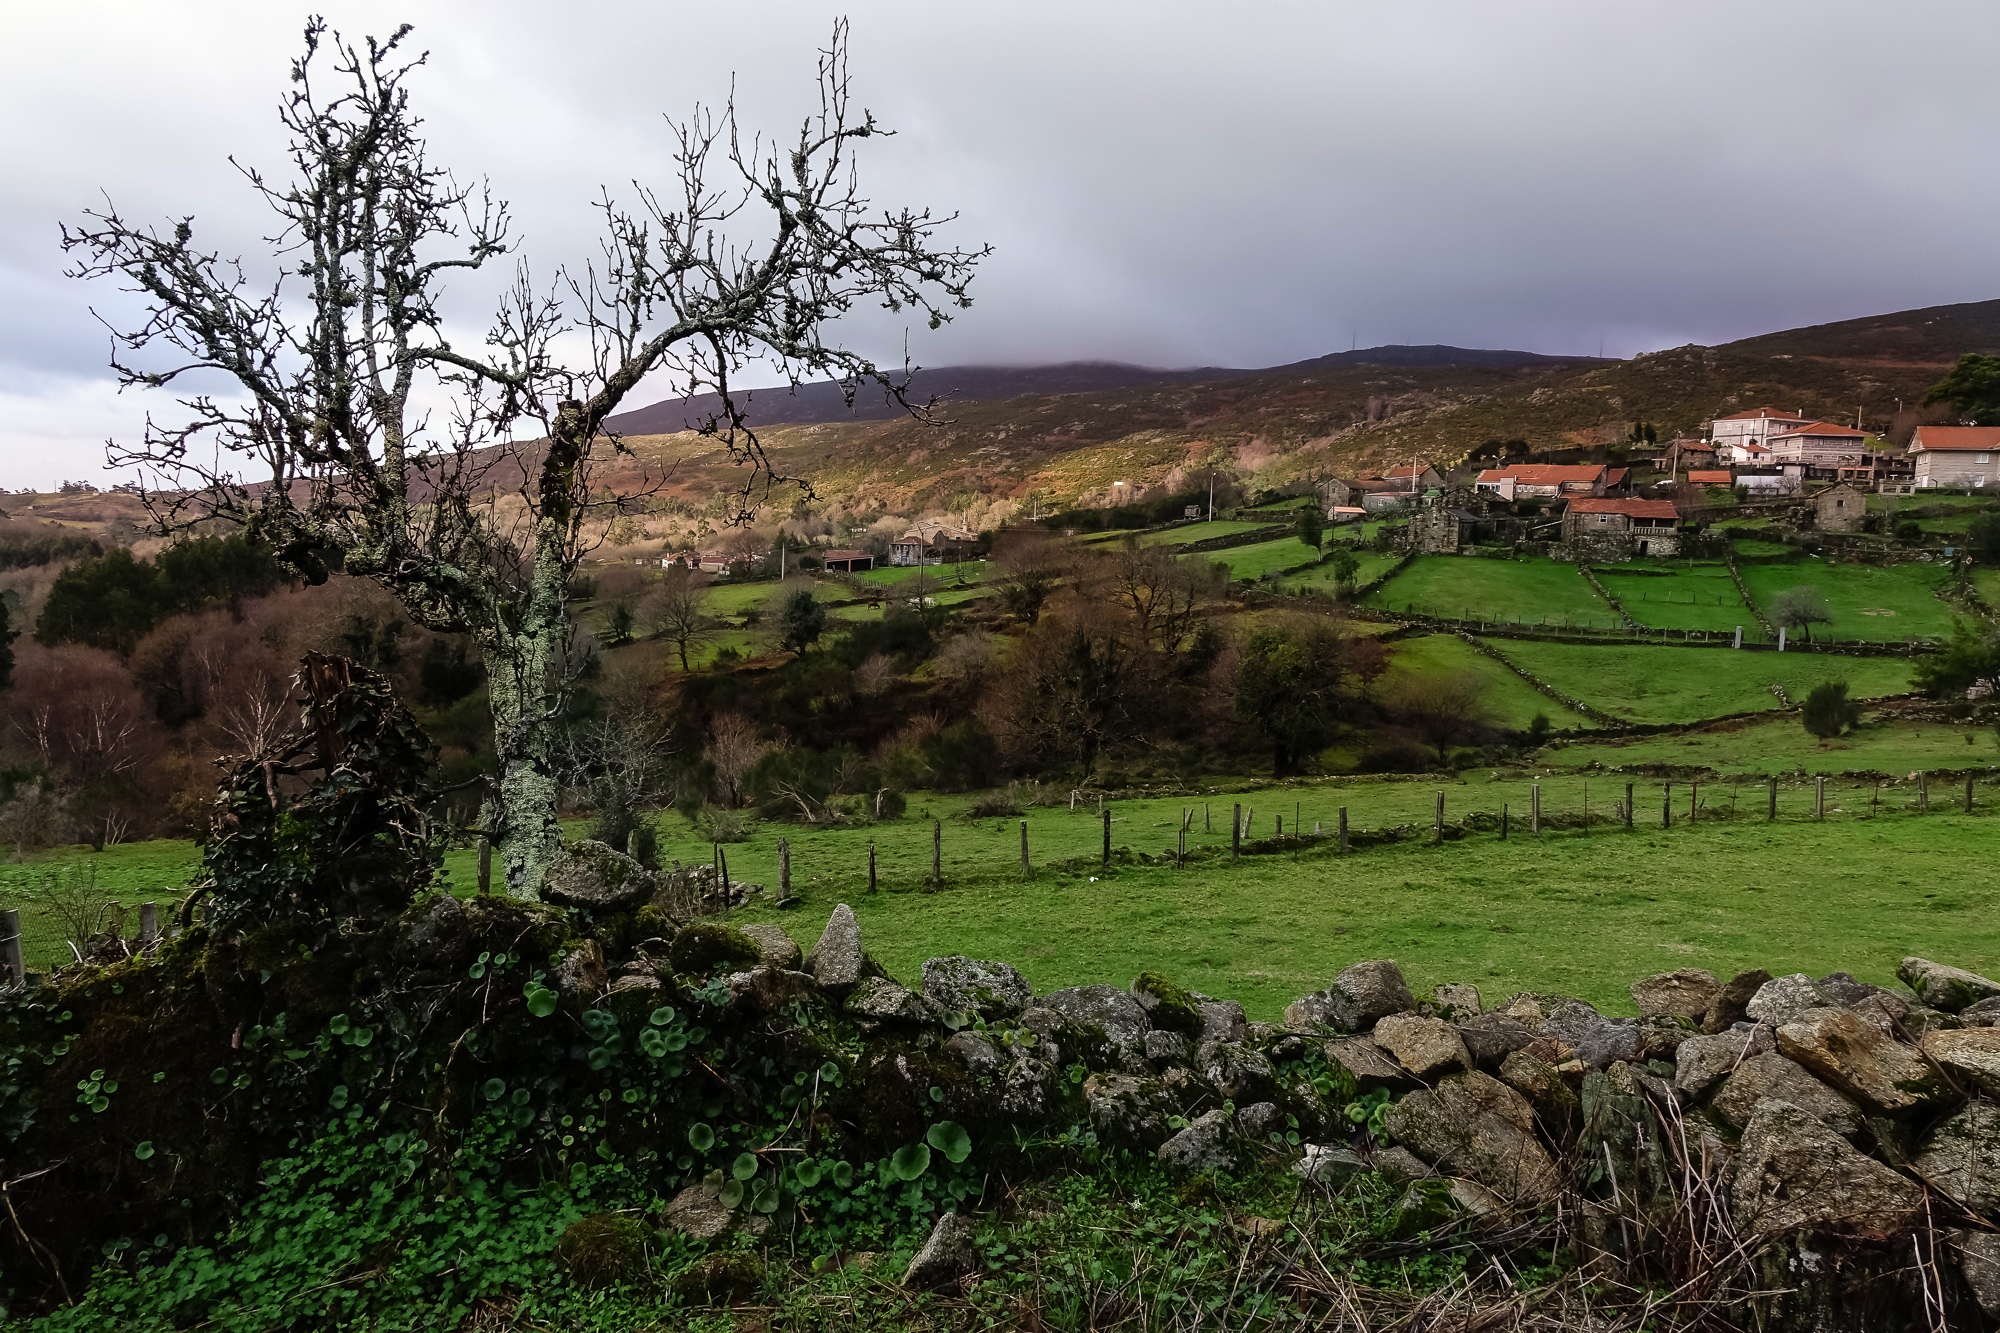
landscape, mountain, fog, hill, valley, village, soil, agriculture, highland, spain, ruins, plateau, galicia, pontevedra, day, paisajes, espana, ggl1, gaby1, xovesphoto, sonyrx10, rx10, gphoto, xelodegalicia, rural area, gabrielcoru a, geographical feature, mountainous landforms